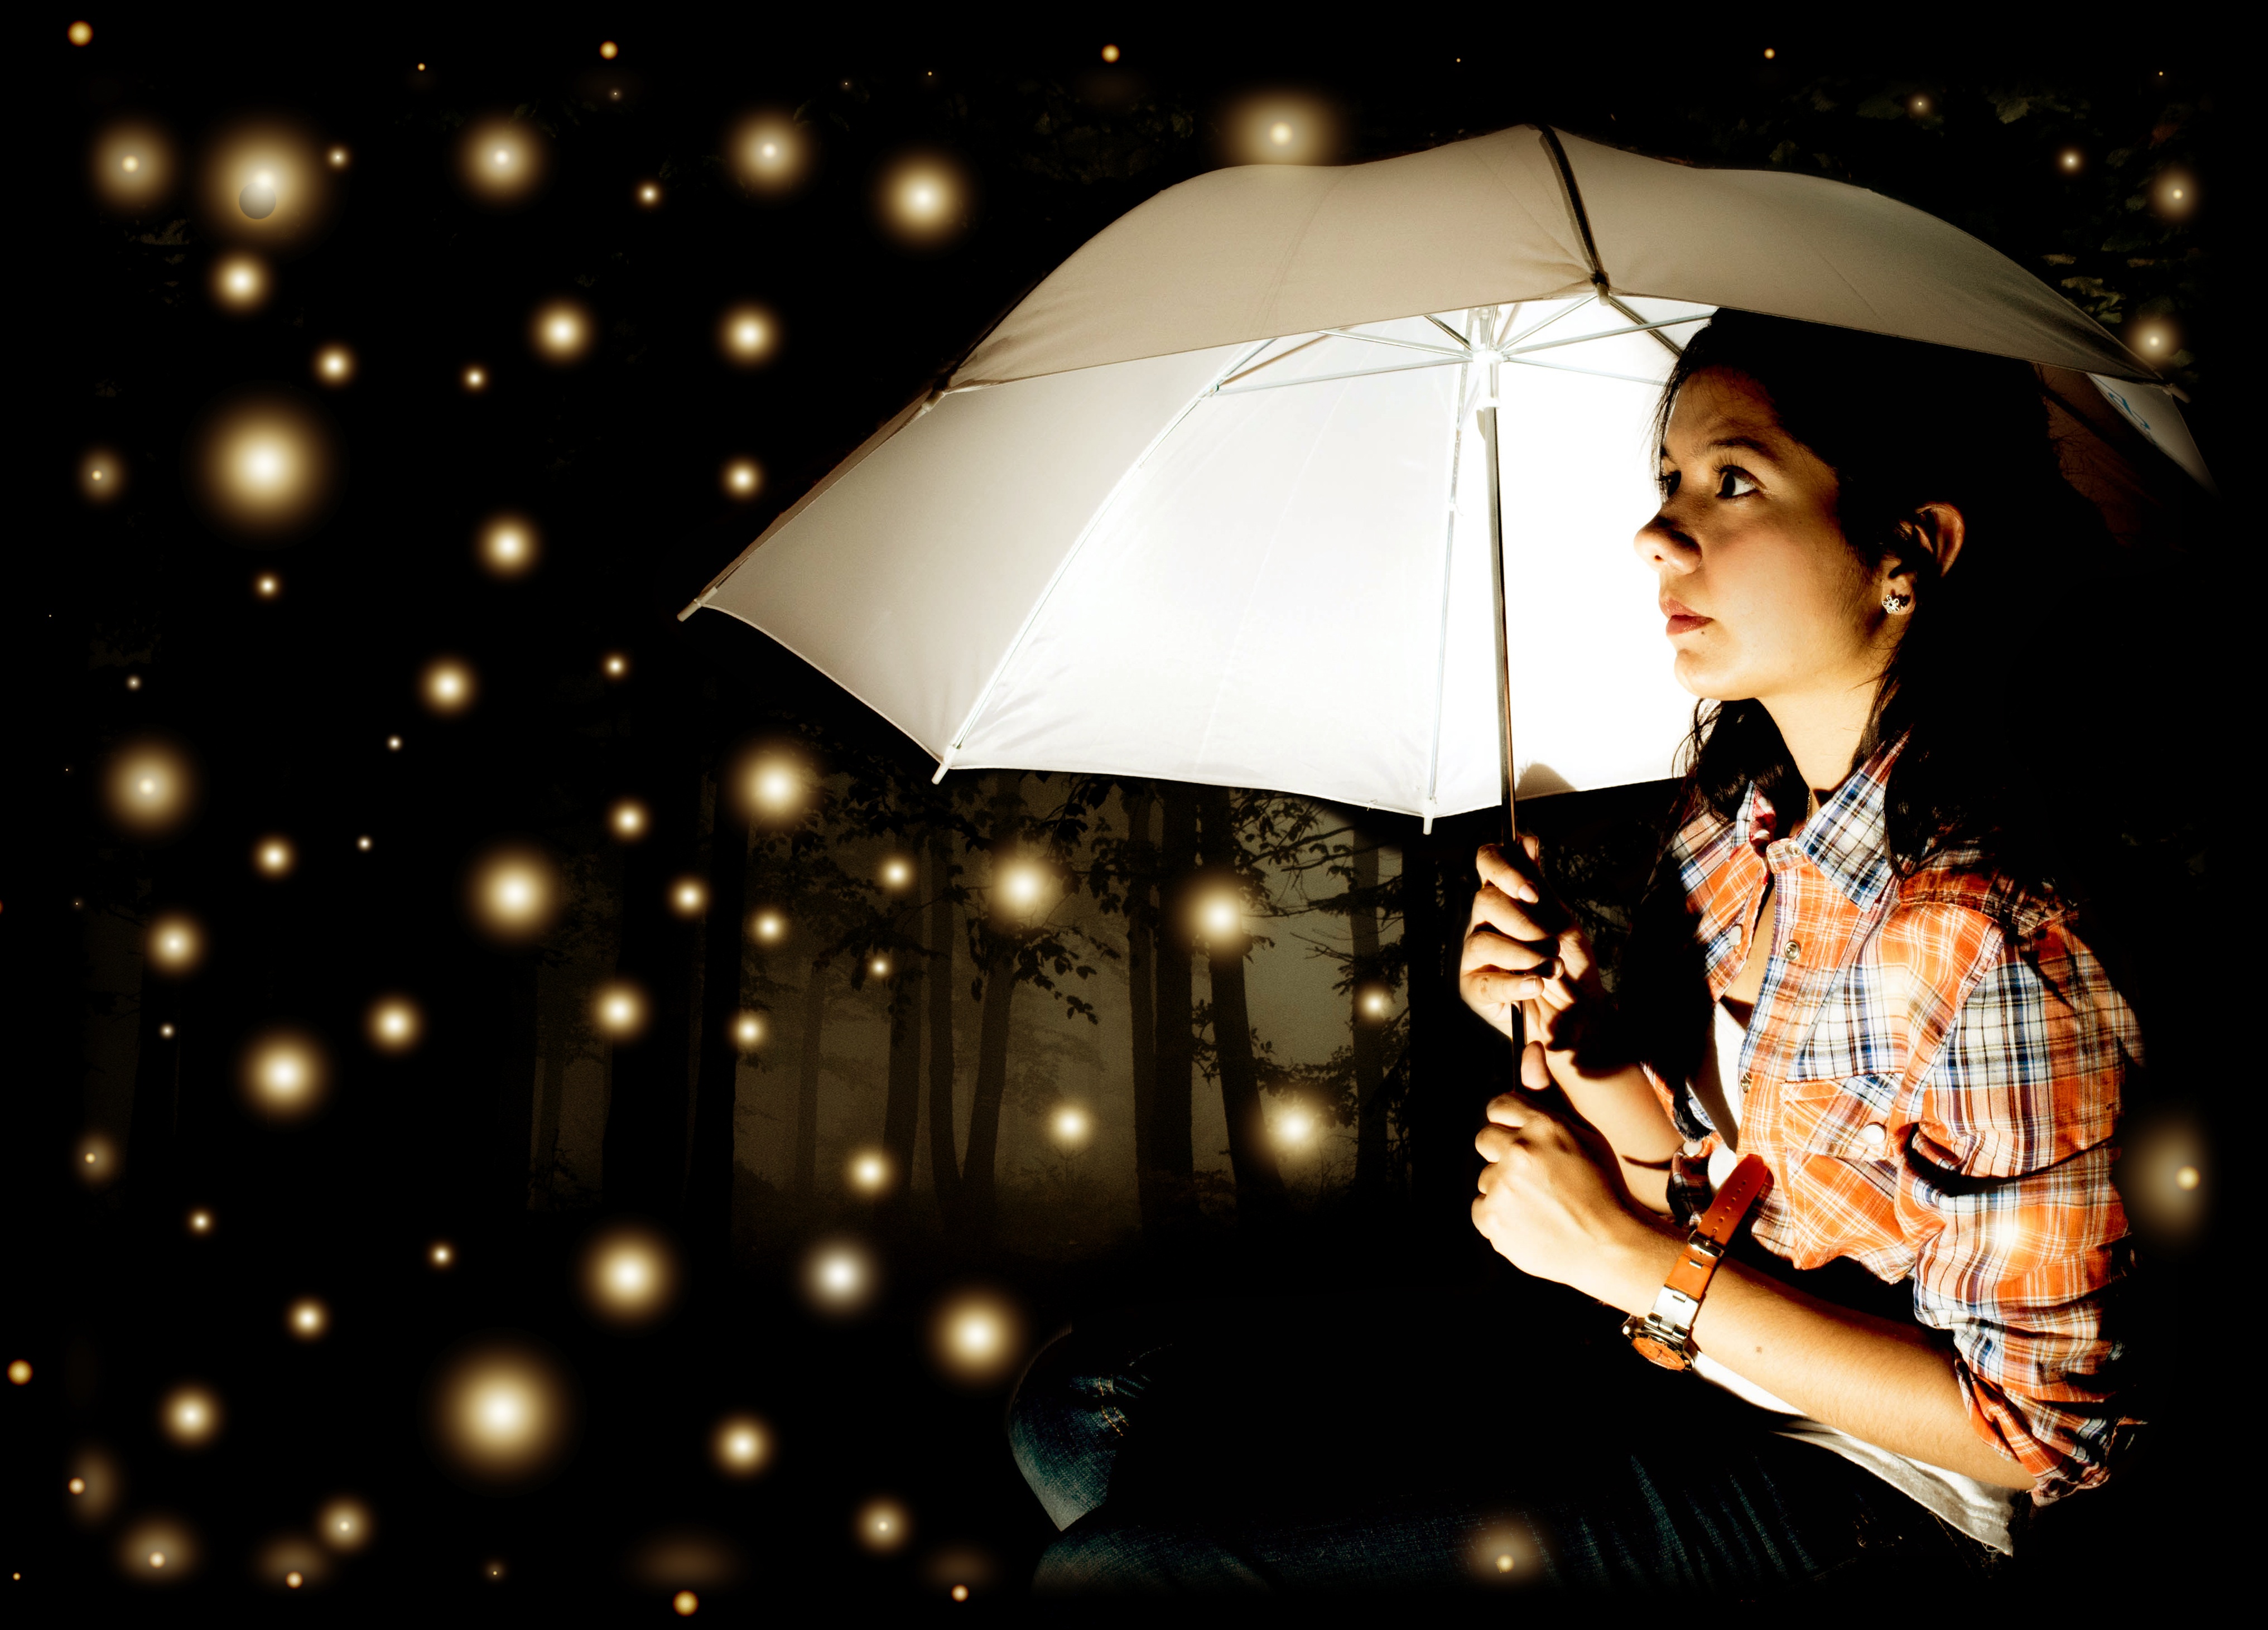
night, umbrella, darkness, fashion accessory